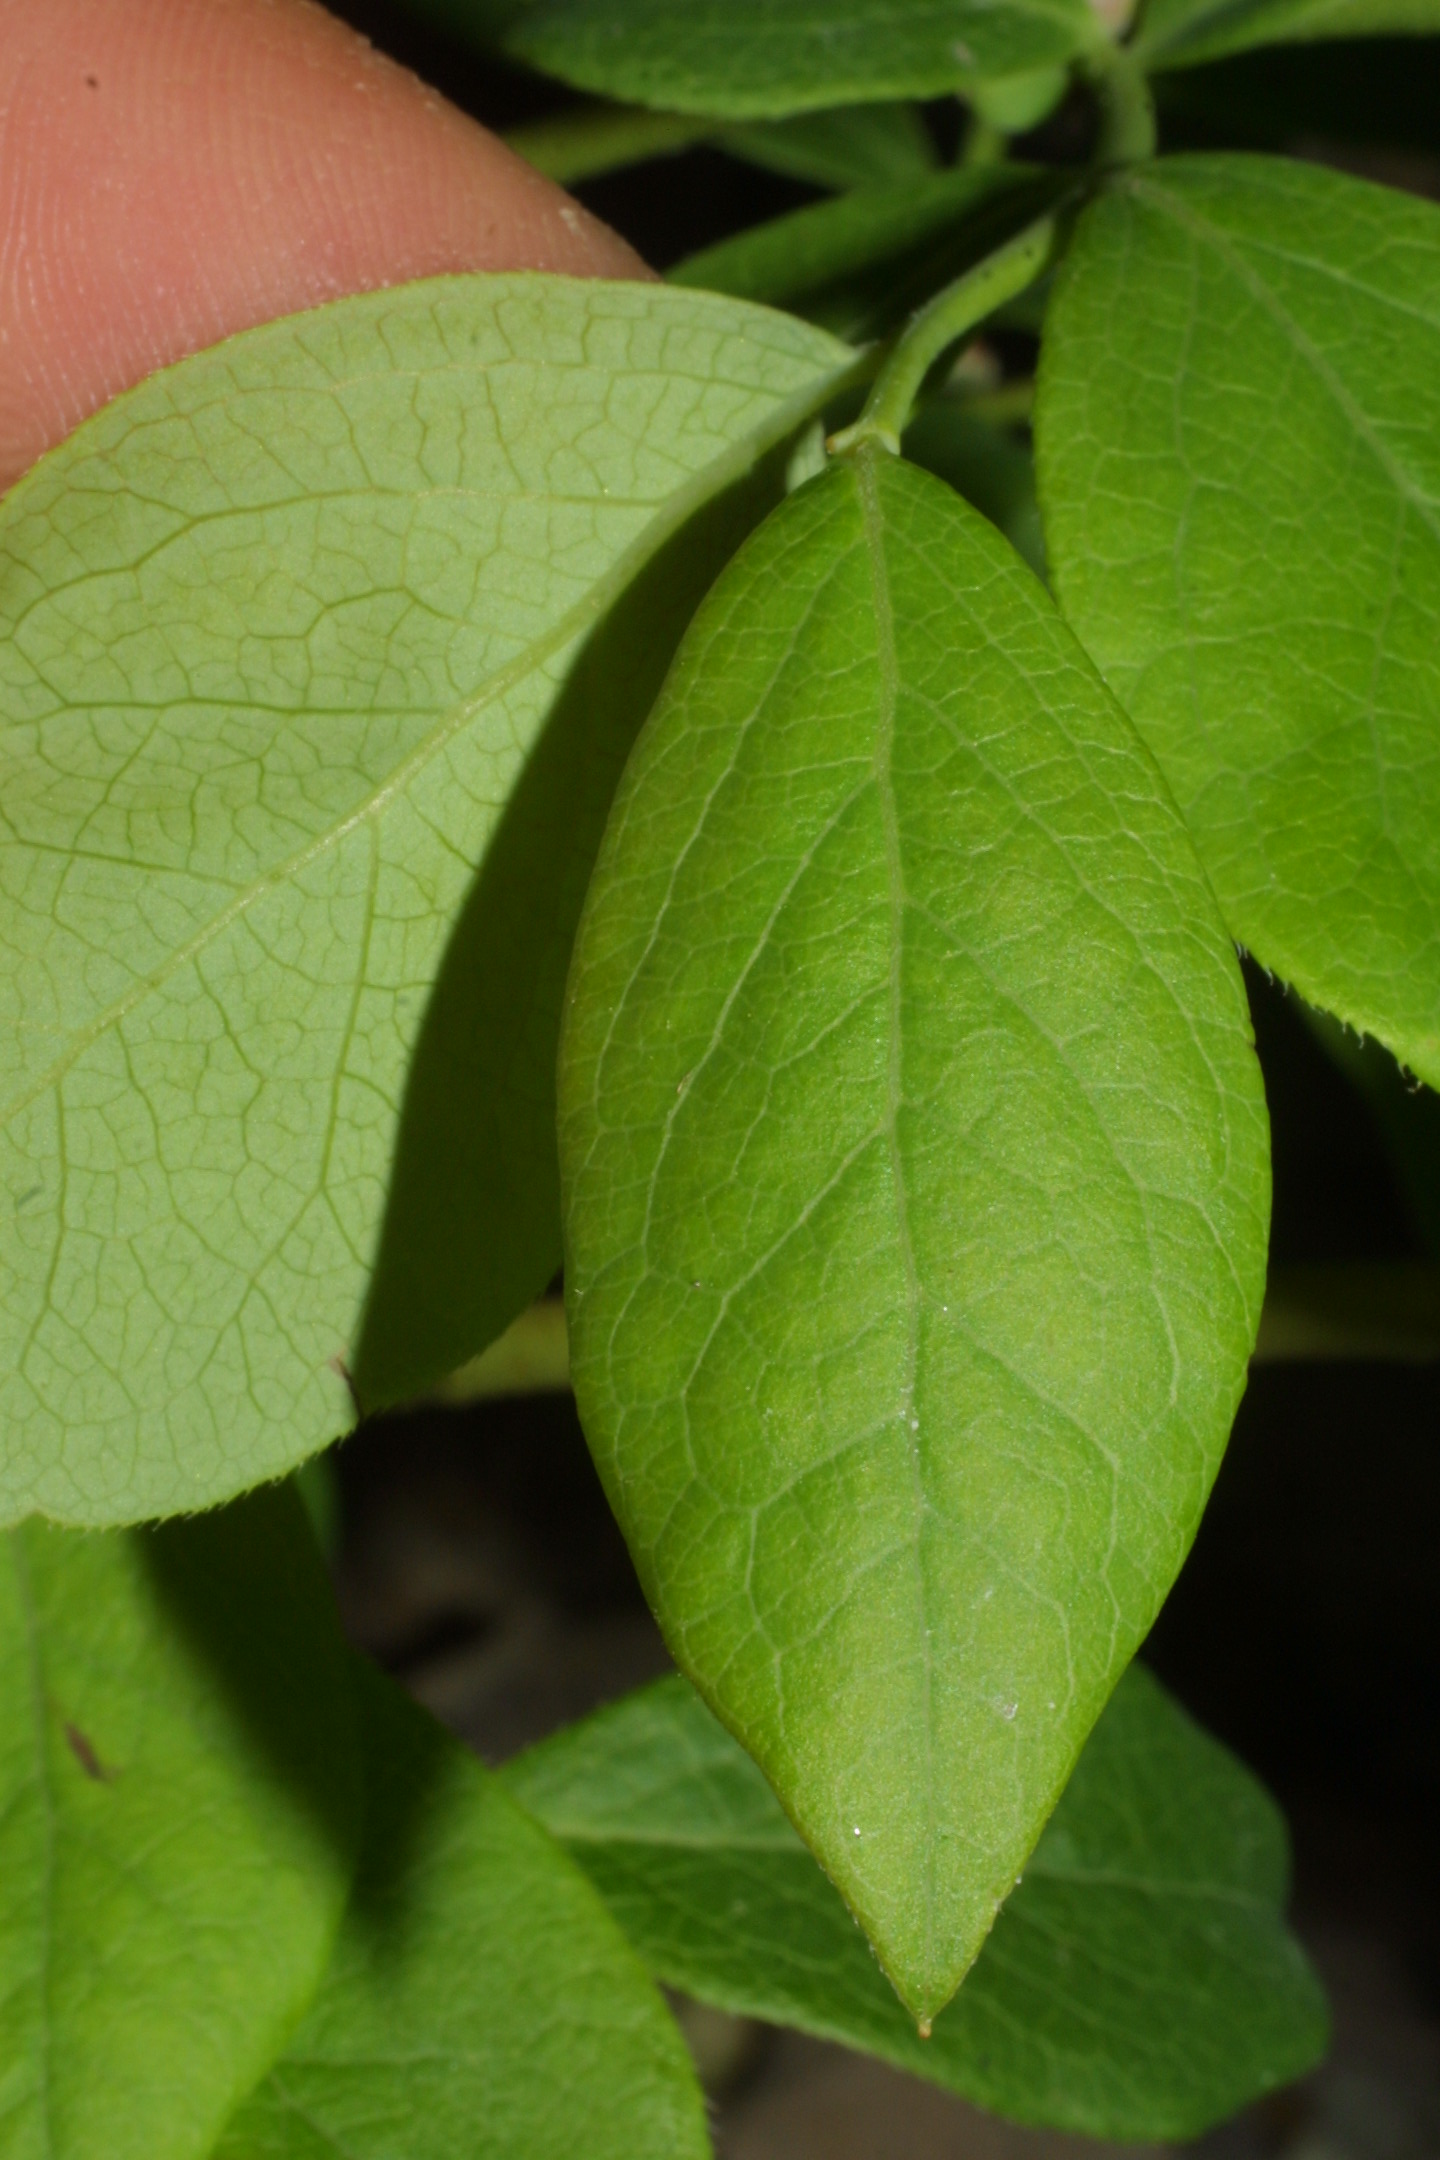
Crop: blueberry
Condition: healthy